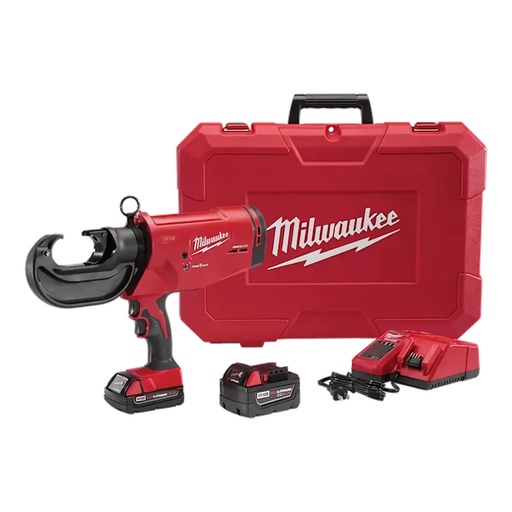
Milwaukee M18™ FORCE LOGIC™ 750 MCM Crimper Kit 2779-22
Brand: Milwaukee
Category: Hardware > Tools > Wire & Cable Hand Tools > Crimping Tools